Alexey Amosov

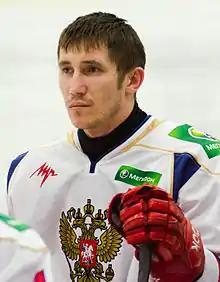
Amosov in 2015

Alexey Amosov (born 22 March 1981) is a Russian sledge hockey player. In 2013 he and his team won the bronze medal at the IPC Ice Sledge Hockey World Championships which were hosted in Goyang, South Korea. In the 2014 Winter Paralympics, he won the silver medal with Russia.